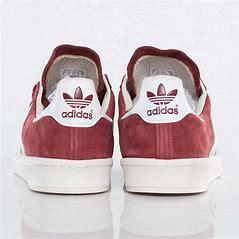
Brand: Adidas
Model: Campus 80S